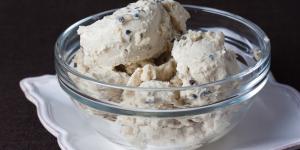
helado de platano con galletas